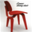
Label: chair